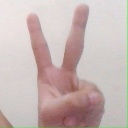
अक्षर: क